NBN (TV station)

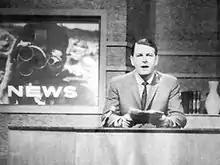
Murray Finlay began his career as one of Australia's longest-serving newsreaders with NBN's first bulletin

NBN Television commenced transmission on 4 March 1962. The first programme on launch night began at 6 pm, a taped welcome by the then-Postmaster General Charles Davidson. Following that was a guided tour around the NBN studios by the original production manager, Matthew Tapp.